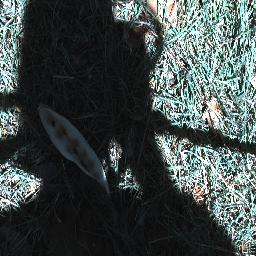
Label: negative